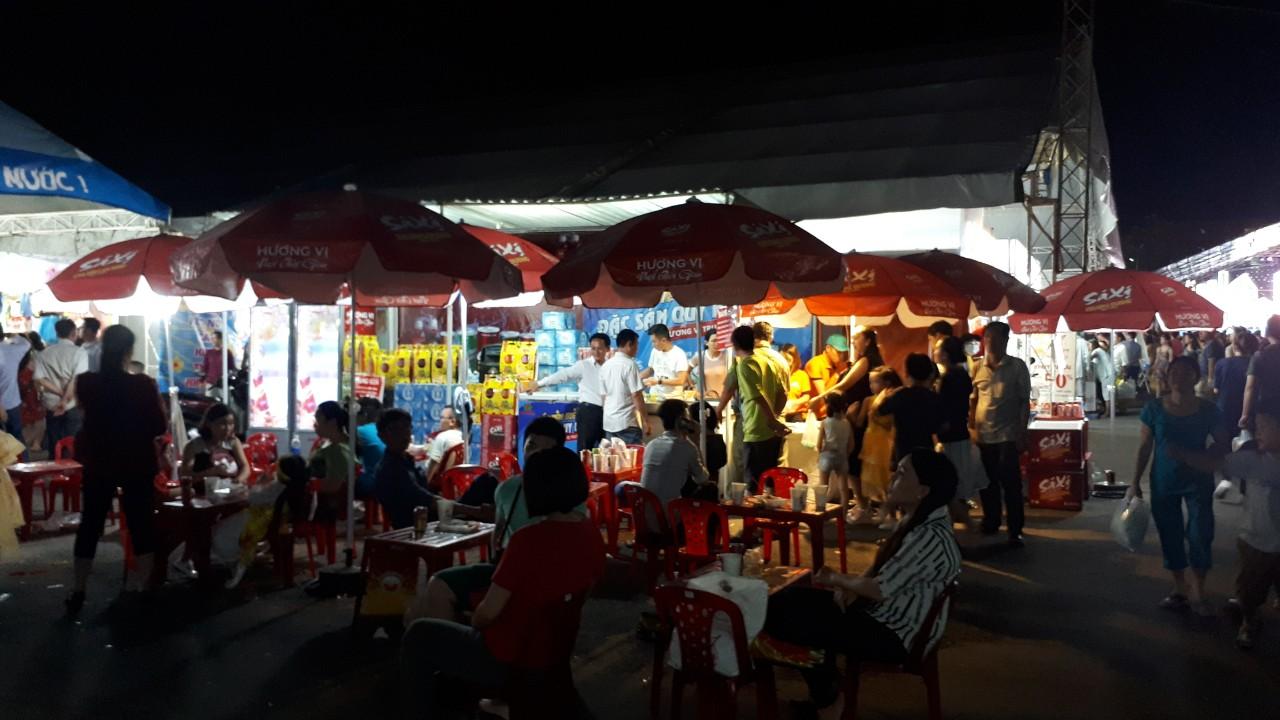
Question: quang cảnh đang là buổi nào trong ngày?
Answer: quang cảnh đang là buổi tối